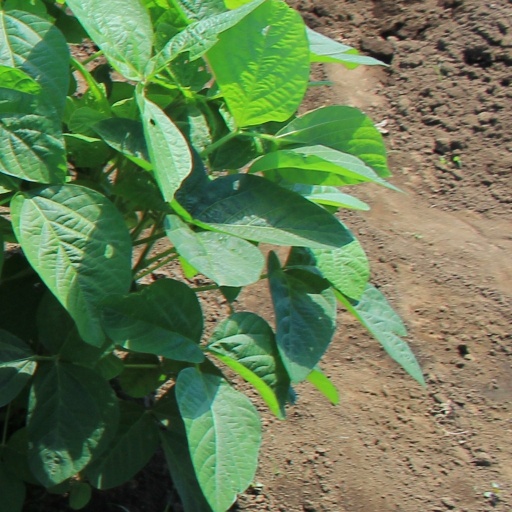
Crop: soybean